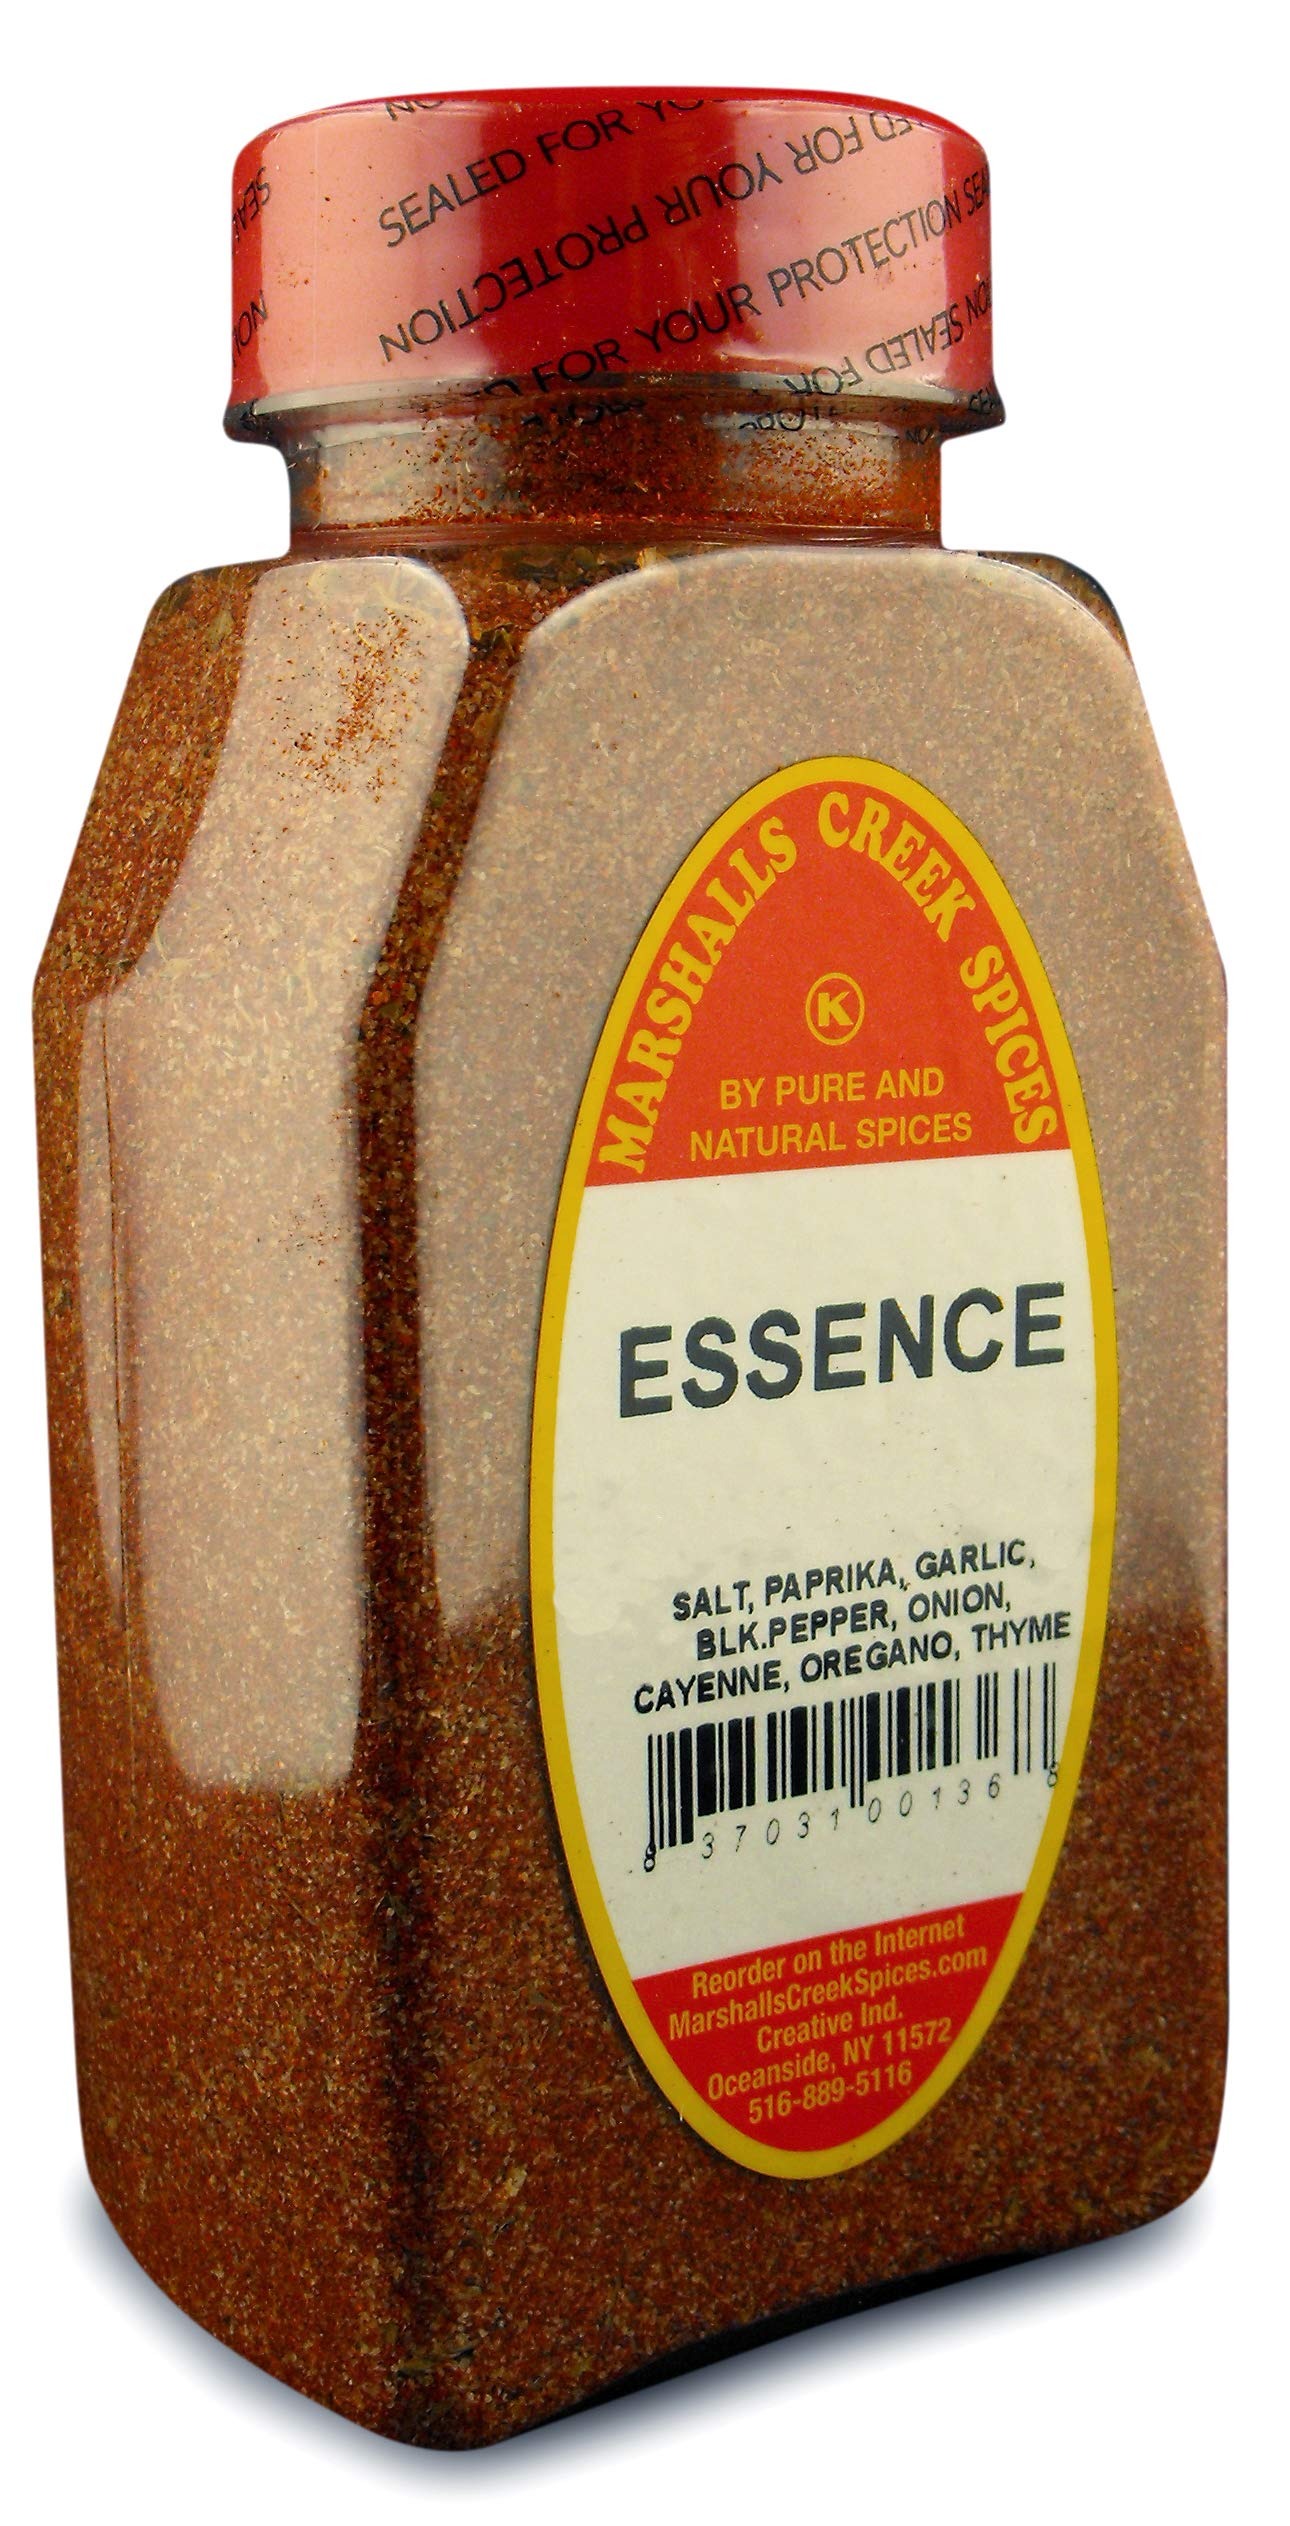
Item Name: Marshall’s Creek Spices New Size Marshall’s Creek Spices Essence Of ****** (Compare To Essence Of Emeril)Seasoning, 15 Ounce, 15 Ounce
Bullet Point 1: The product donot have Fillers
Bullet Point 2: The package length of the product is 6 inches
Bullet Point 3: The package width of the product is 5 inches
Bullet Point 4: The package height of the product is 4 inches
Value: 15.0
Unit: Ounce

Price: 11.98